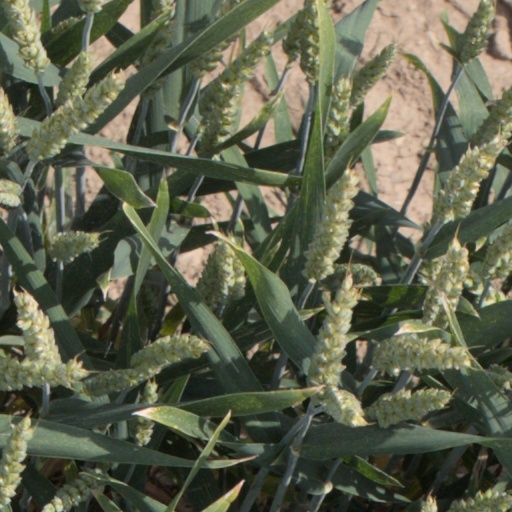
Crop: wheat